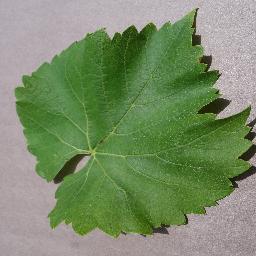
Label: Grape___healthy